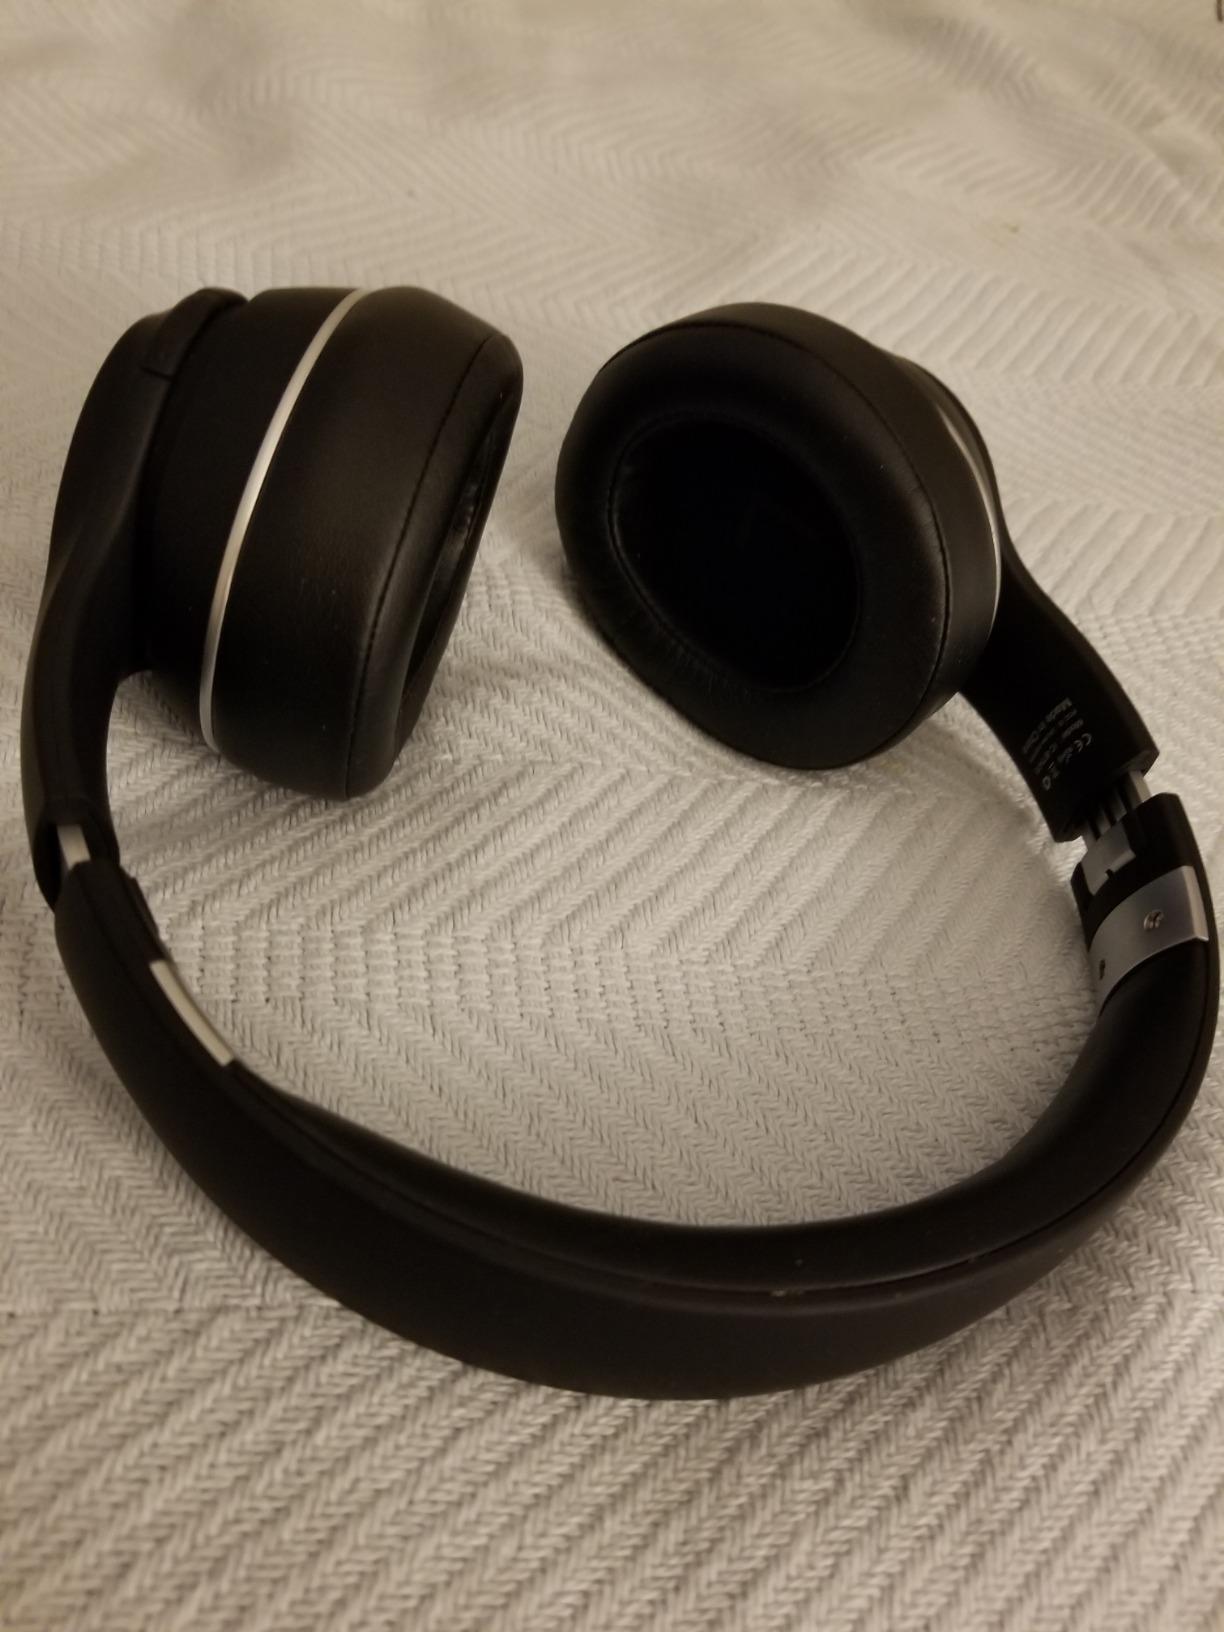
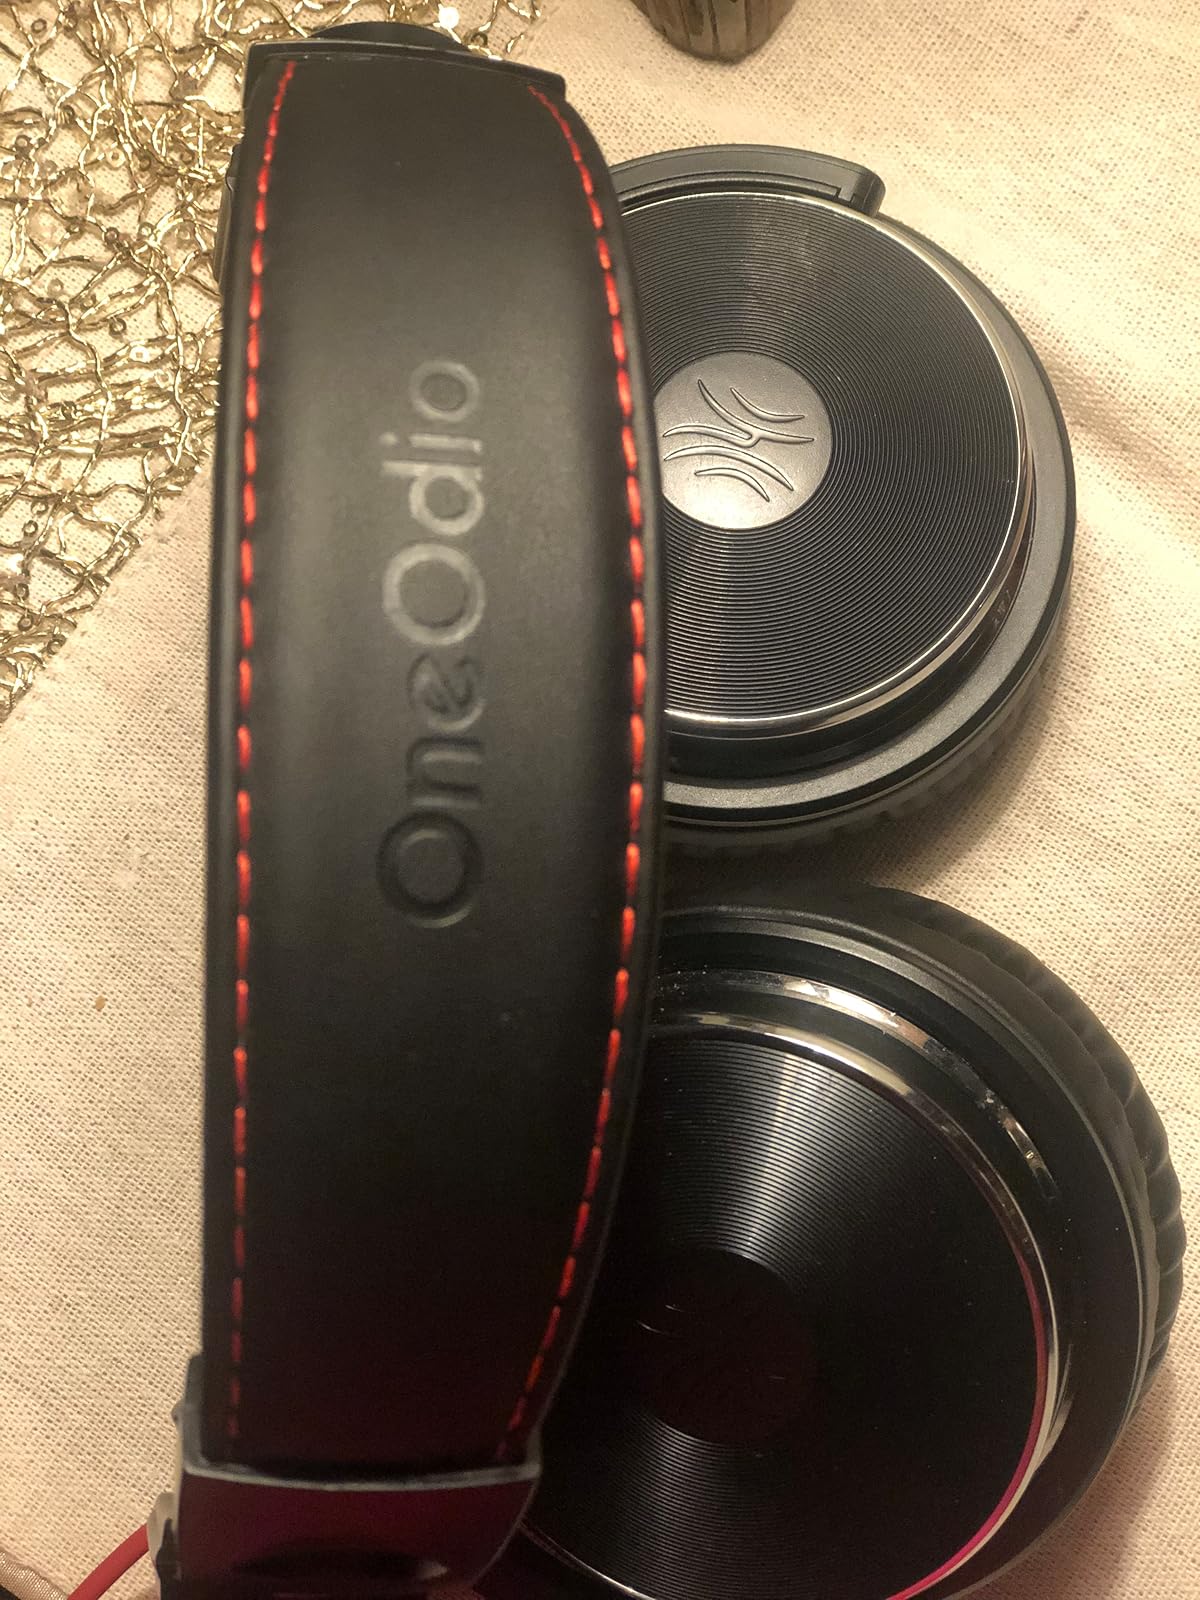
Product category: headphones
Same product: no